Vivek Agnihotri

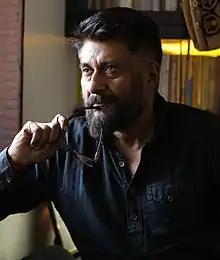
Agnihotri in 2019

Vivek Ranjan Agnihotri (born 10 November 1973) is an Indian director, producer, and writer who works in Hindi cinema. He is a member of the board of India's Central Board of Film Certification and a cultural representative of Indian Cinema at the Indian Council for Cultural Relations.